Glenrothes

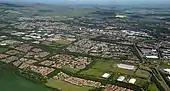
Aerial view of Glenrothes in 2011 taken from southeast

In 2008, coinciding with the town's 60th anniversary, Canadian artist and researcher Sylvia Grace Borda chose to explore the town as if she were a late-1960s photographer of common places. The outcome was the production of a series of images which the artist believes contradict how some Scots would 'see' Glenrothes.